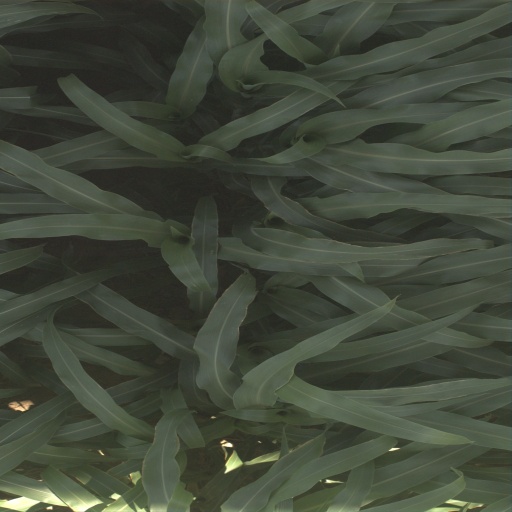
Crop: sorghum